Ksour Essef cuirass

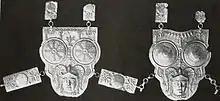
Old photograph of both sides of the cuirass, in the "Catalogue du Musée Alaoui" published by Ernest Leroux

The cuirass was discovered by Tunisian workers in a Punic tomb in the south of the village of Ksour Essef, precisely in the locality of Hammada-El-Mekata, south-west of Mahdia in the Tunisian Sahel. The armour was found in a niche on one side of the burial chamber.